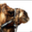
Label: camel